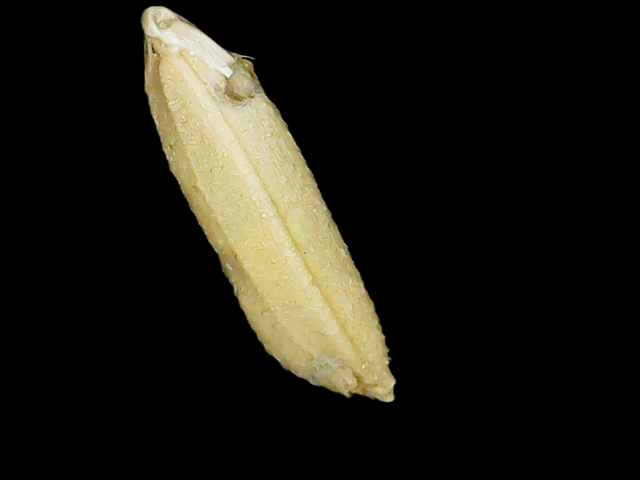
Rice variety: Binadhan16